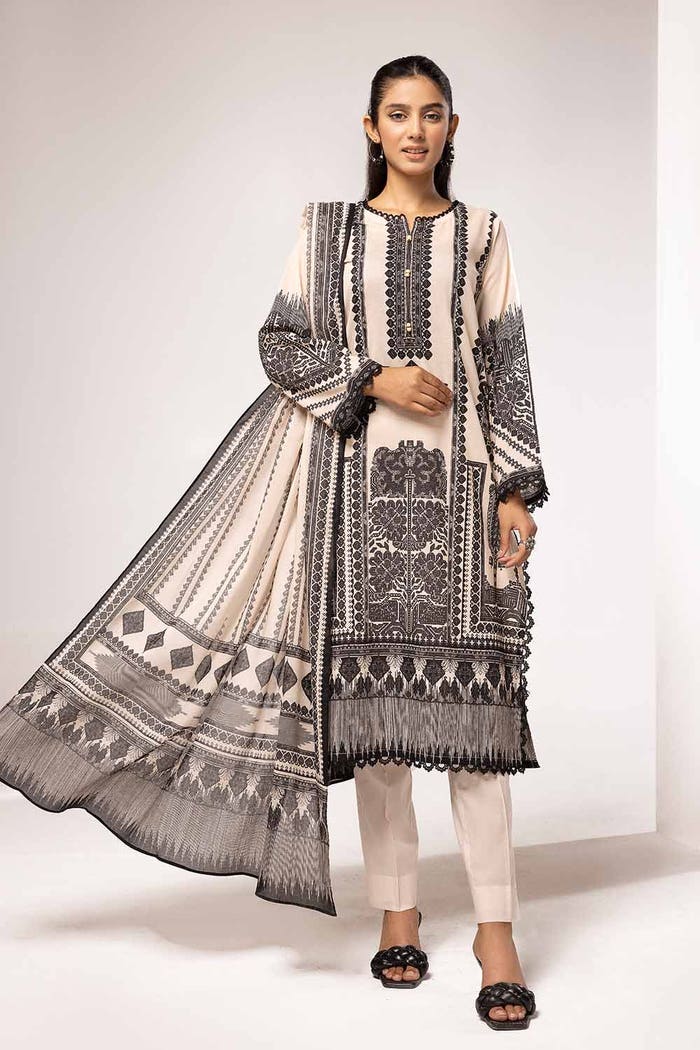
black multi embroidered salwar suit